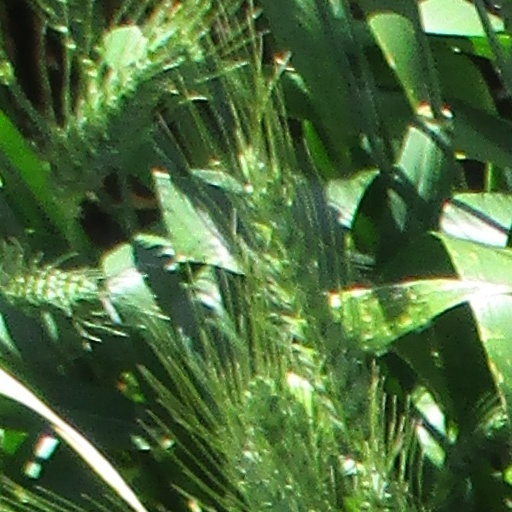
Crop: wheat